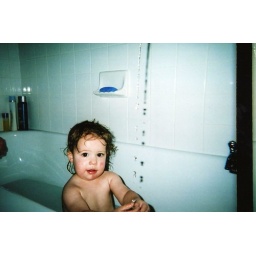
Kiera watching water fall in bathtub